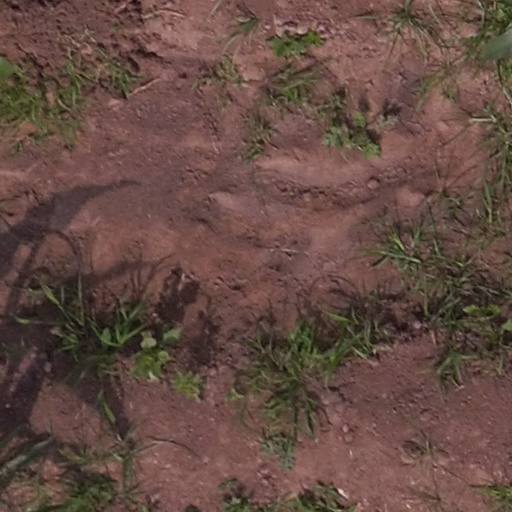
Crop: maize; corn